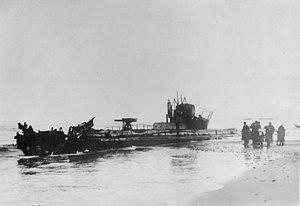
Le sous-marin allemand Unterseeboot 20, de type U 19 a été construit par la Kaiserliche Werft de Danzig, et lancé le 18 décembre 1912 pour une mise en service le 5 août 1913. Il a servi pendant la Première Guerre mondiale sous pavillon de la Kaiserliche Marine.